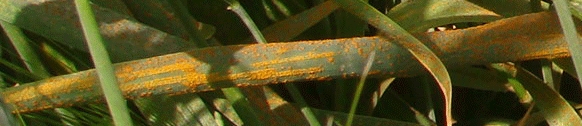
Label: Wheat___Brown_Rust